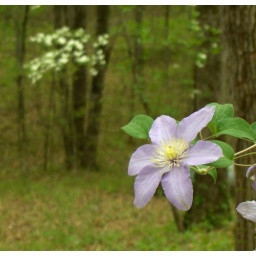
Purple Clematis flower with Dogwood tree in background